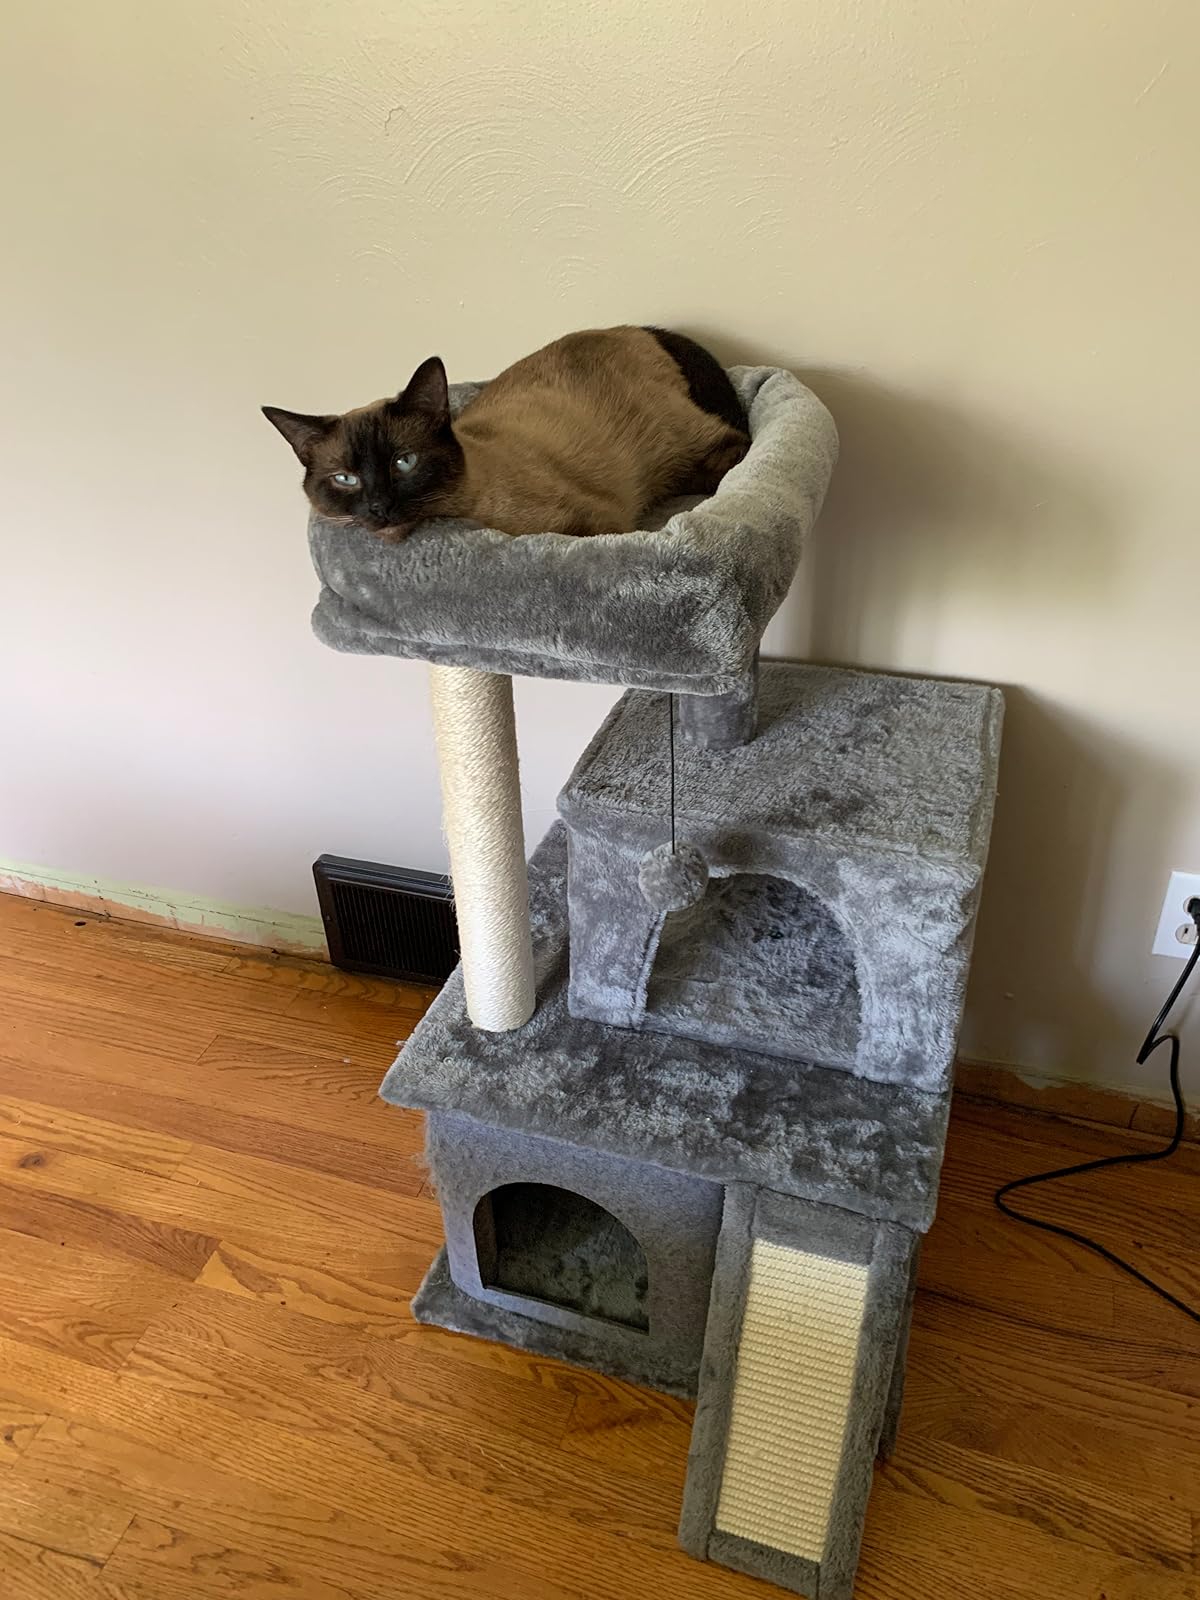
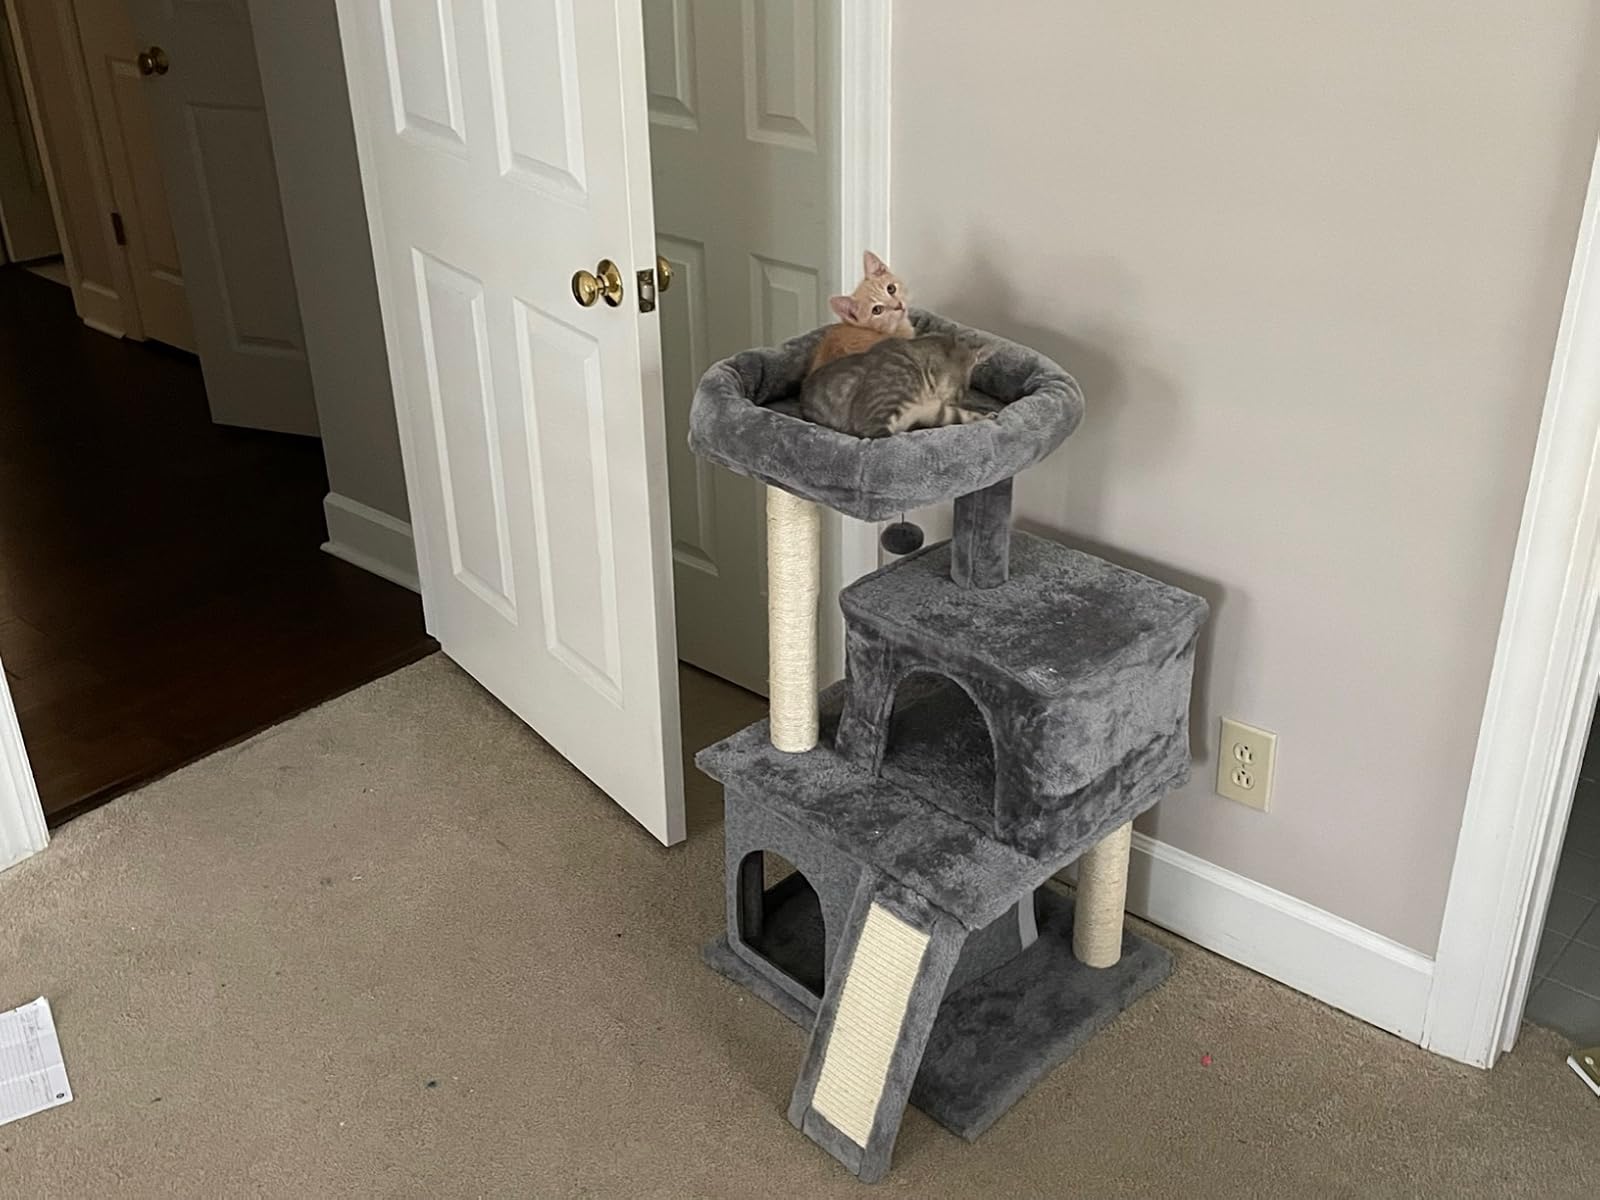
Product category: items_cat tree
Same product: yes